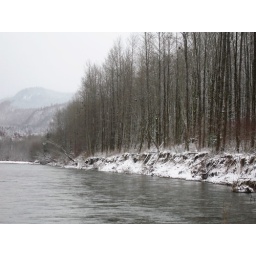
Eagles perched in the trees that line the river